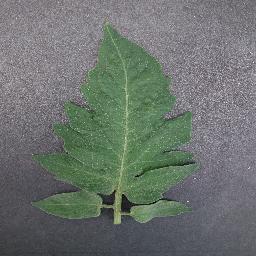
Label: Tomato___healthy